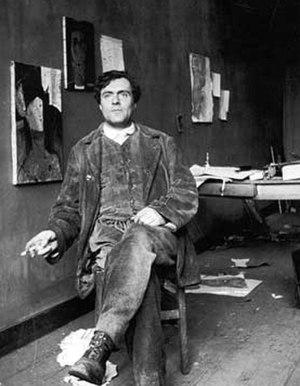
Amedeo Clemente Modigliani, né le 12 juillet 1884 à Livourne et mort le 24 janvier 1920 à Paris, est un peintre et sculpteur italien rattaché à l'École de Paris.